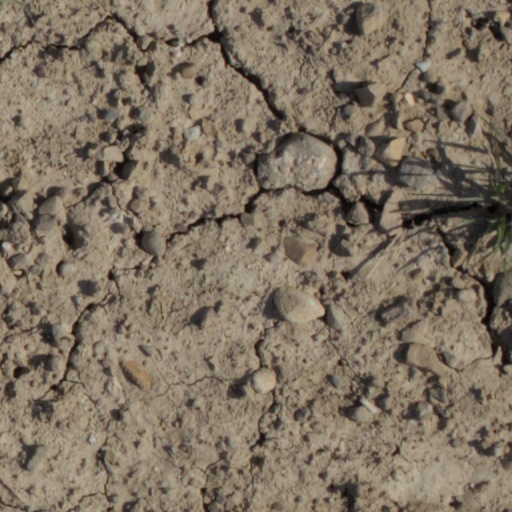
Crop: wheat